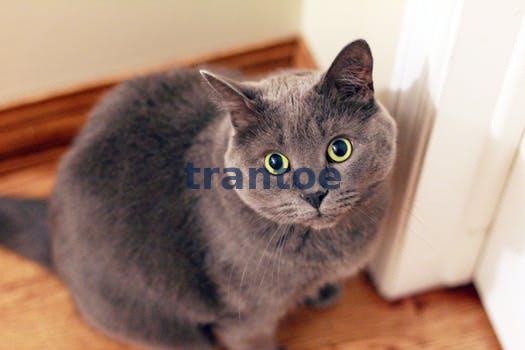
Label: Watermark